EMD G22CU

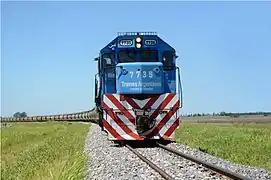
A TACyL locomotive on the General Belgrano Railway

In 1972 Ferrocarriles Argentinos bought 250 locomotives from Electro Motive Division of General Motors, including G22 and GT22 models. 96 of them where delivered to the Ferrocarril Belgrano line, so they were the CU version, adapted to its 1-meter gauge. Belgrano Norte line received 20 built at La Grange, while Belgrano Sur line received 5 produced at London -Canada-. The remaining ones were built by Astarsa at San Fernando, Buenos Aires.